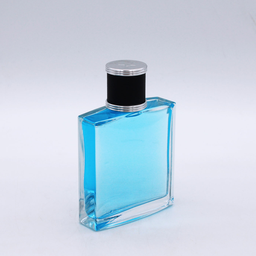
Label: glass